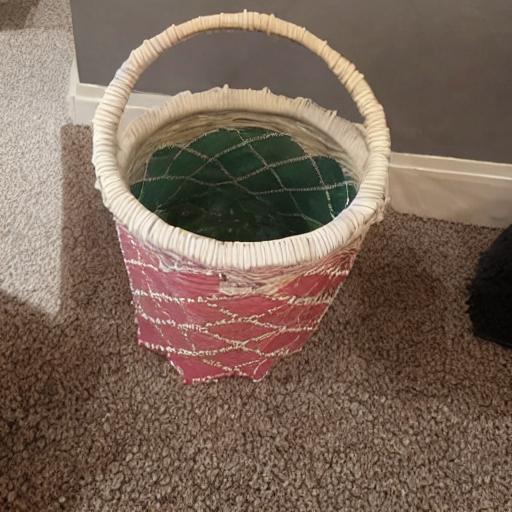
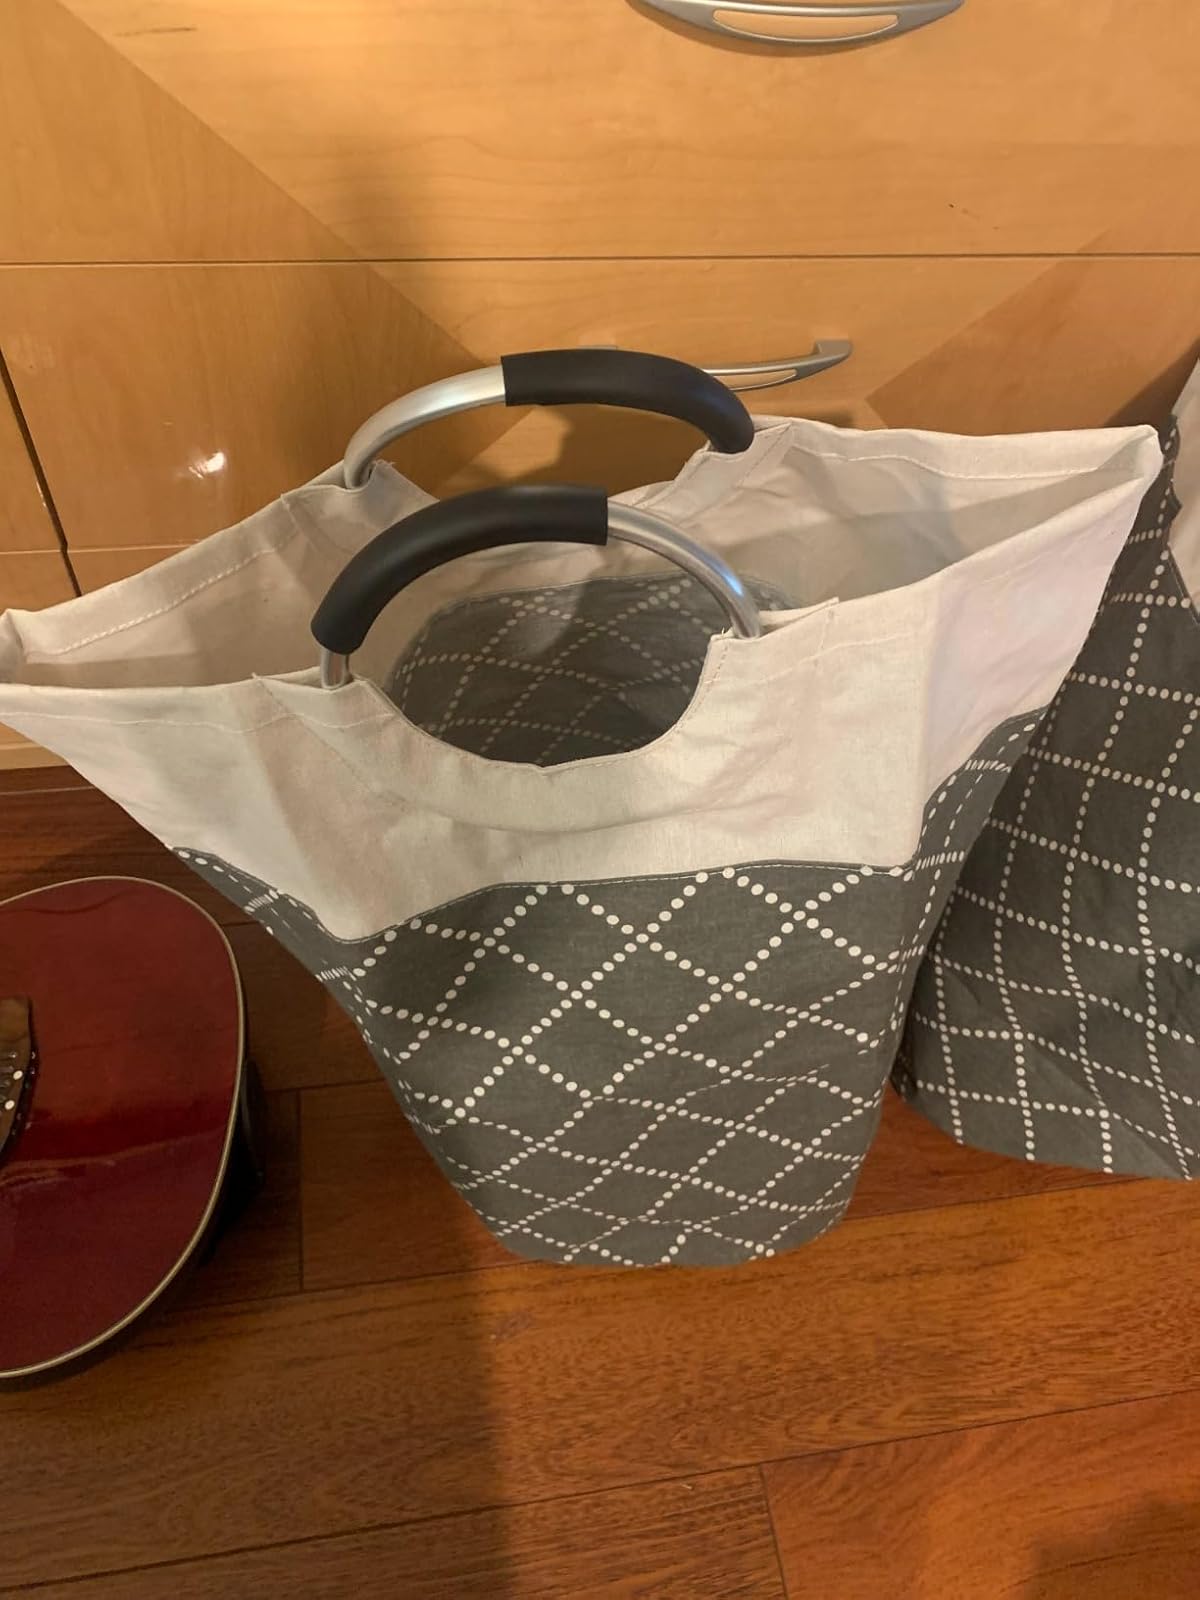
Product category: items_hamper
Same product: no